RAB2B

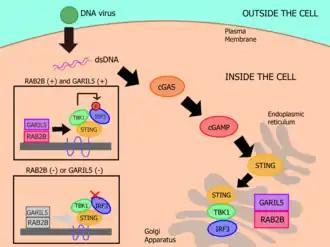

In order to do its biological function, RAB2B has to switch from the GDP form to the GTP form, and this is possible thanks to the catalysation of GEF proteins, which are guanine exchange factors. On the other hand, when RAB2B are inactive in the cytosol, the GDP form is maintained due to the interaction with GDI proteins, which are GDP dissociation proteins.